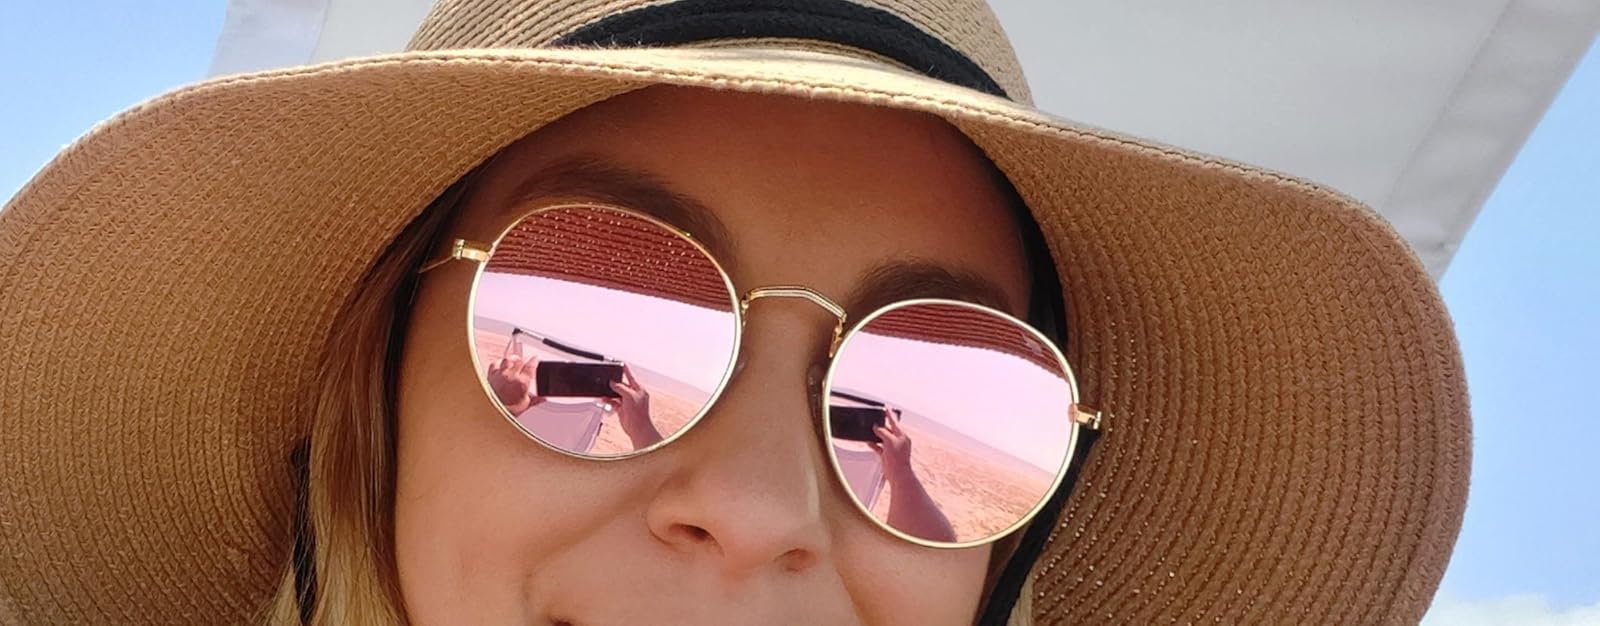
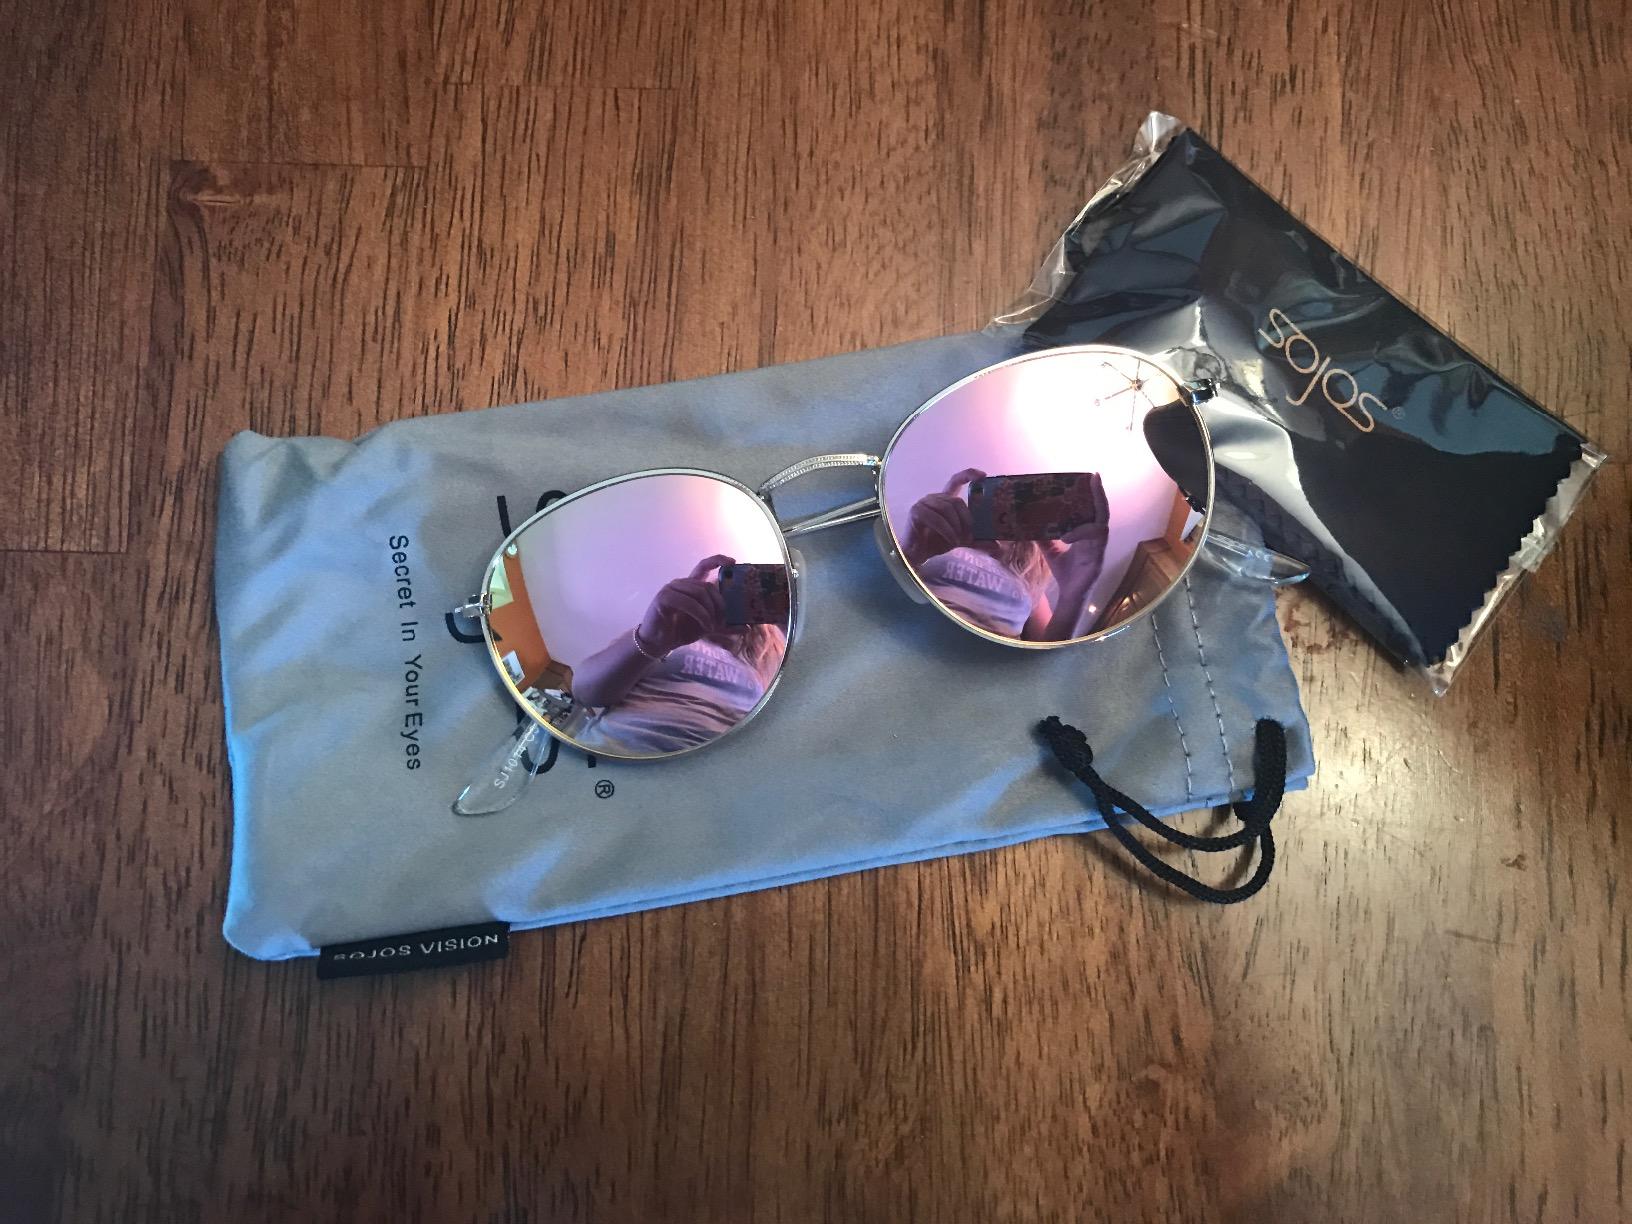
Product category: accessories_sunglasses
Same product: yes